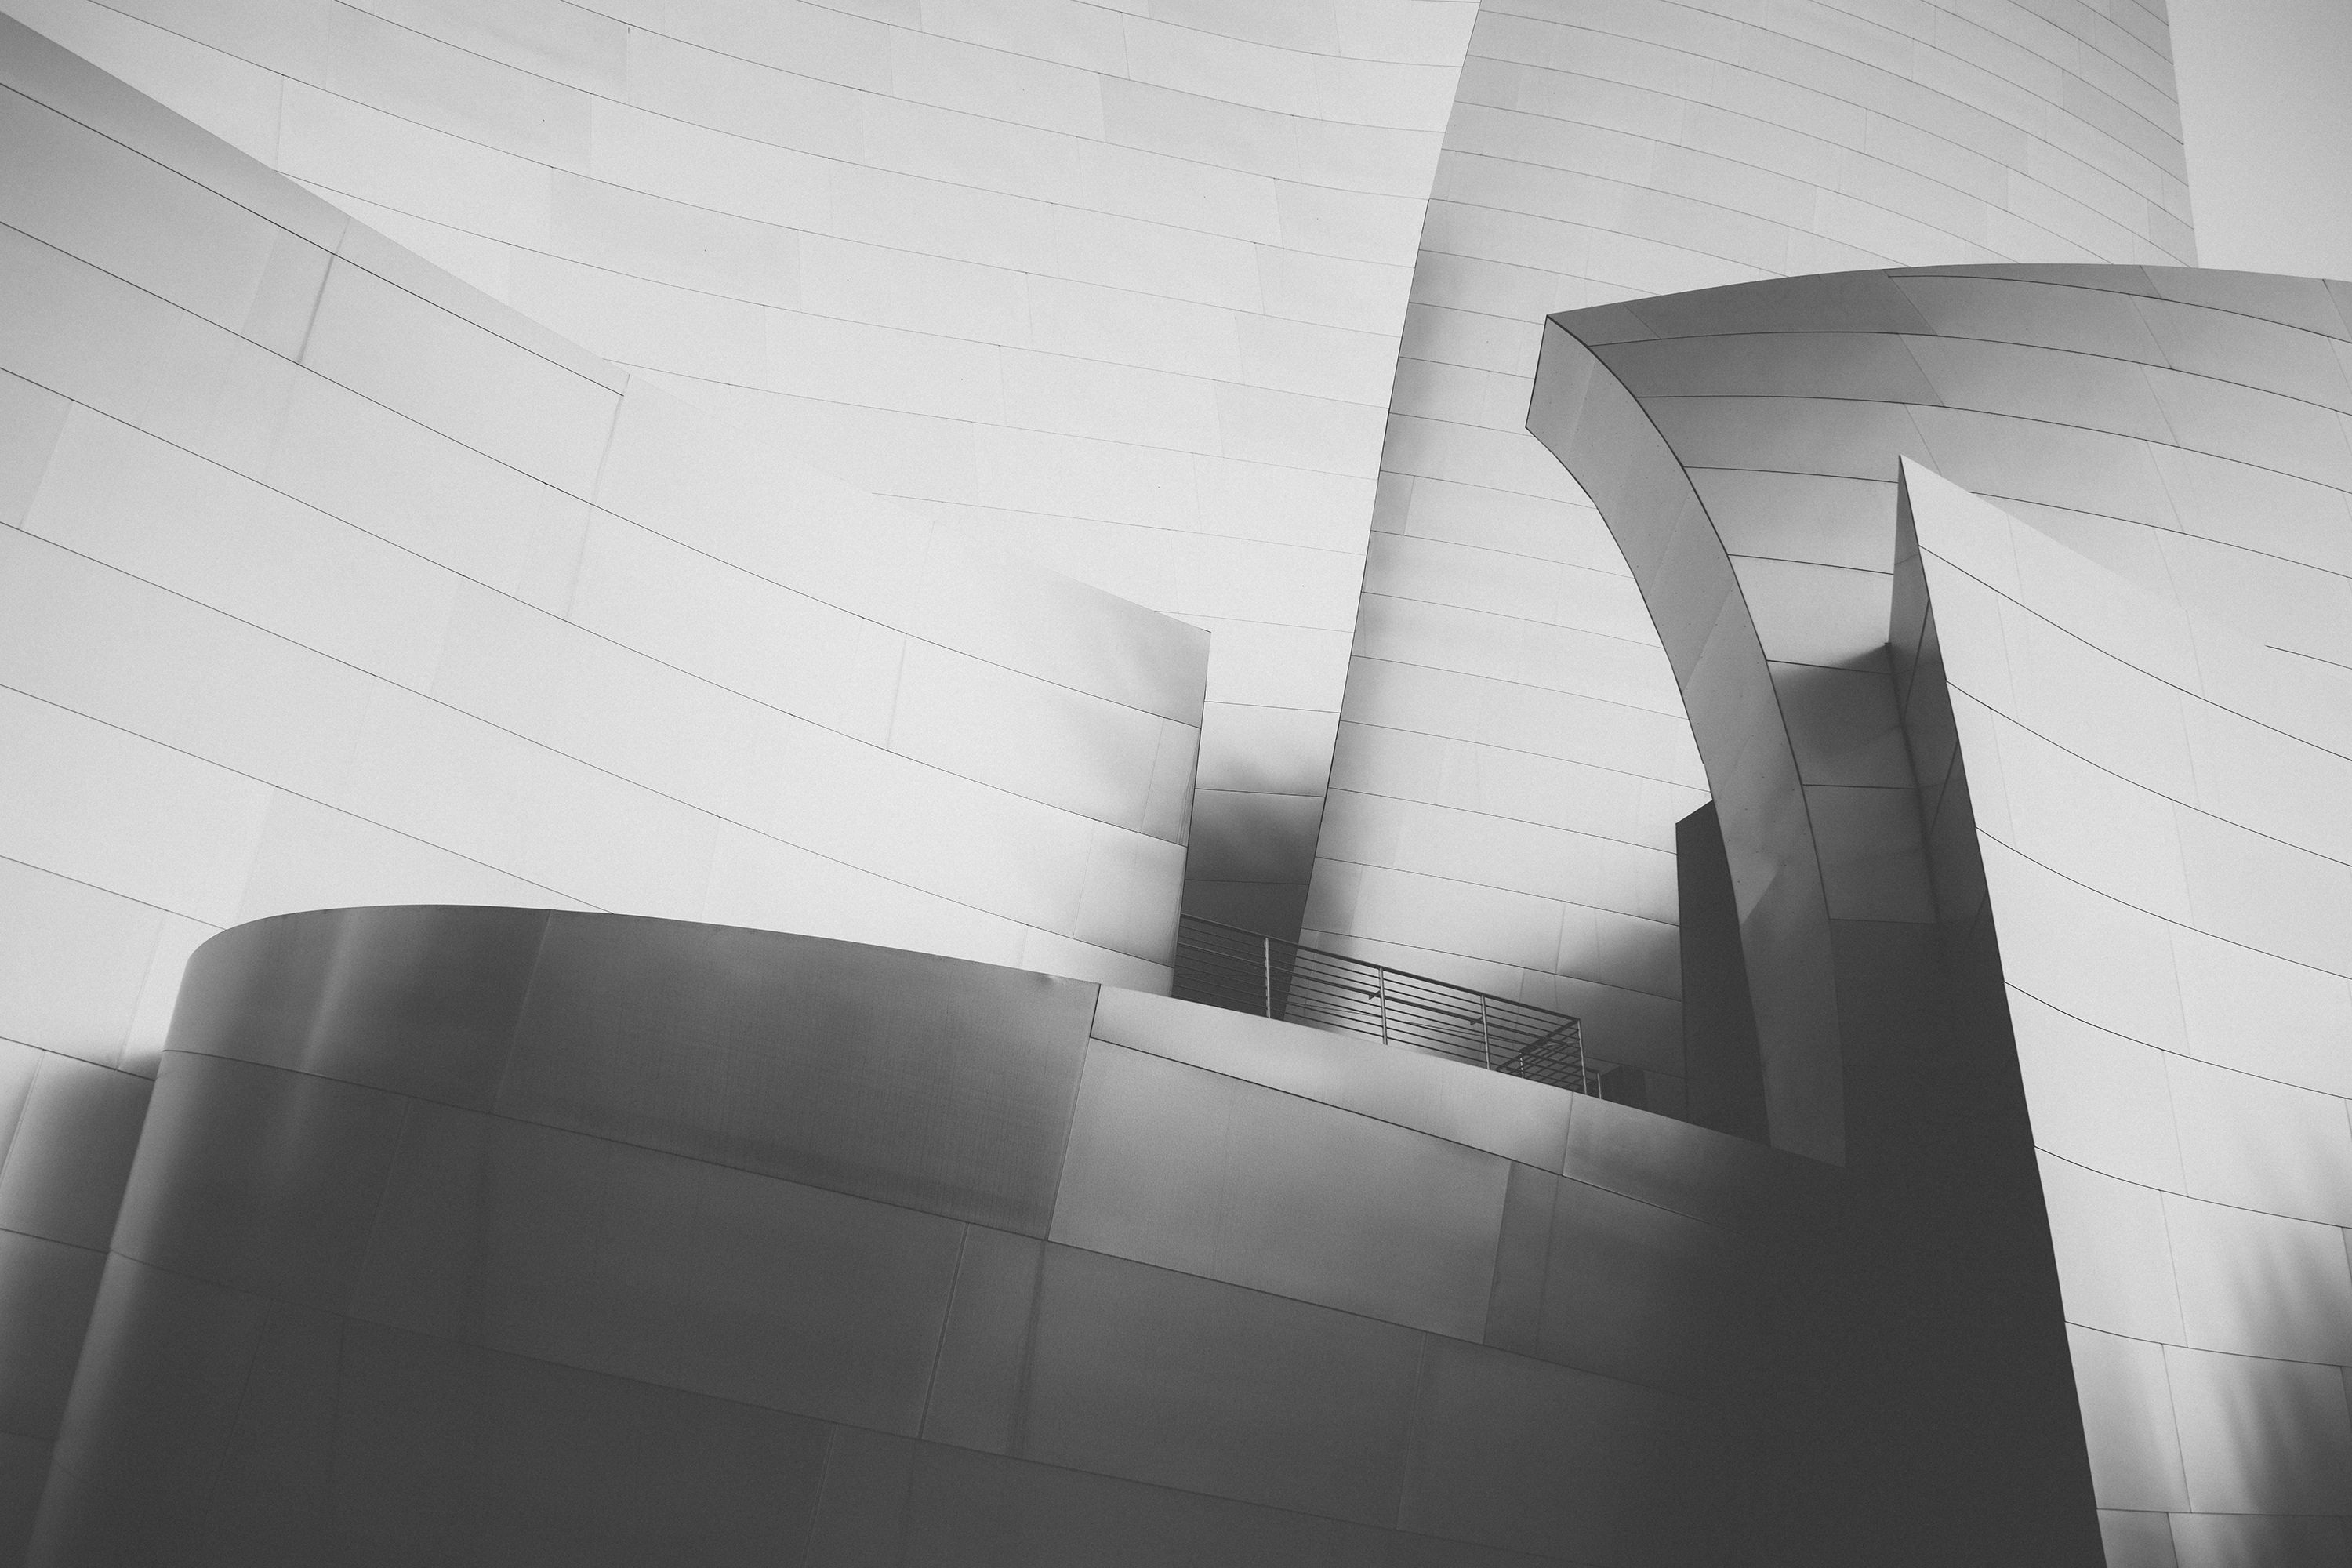
light, black and white, architecture, structure, white, house, building, skyscraper, line, reflection, facade, professional, black, monochrome, california, modern architecture, disney, design, walls, symmetry, 3d, shape, curved, bent, los angeles, daylighting, monochrome photography, walt disney concert hall